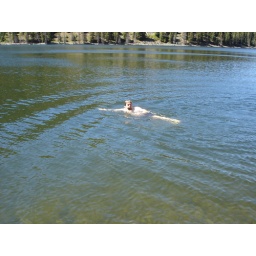
Me after swimming in Mirror lake on the way up to Tincup Pass